Verifone

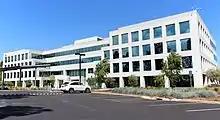
Former Verifone headquarters in Redwood City, now home to Equinix

By the beginning of the 1980s, the major credit card companies began seeking methods to reduce processing costs and losses due to fraud. In 1981, Visa and MasterCard began offering merchants discounts on their transactions if they agreed to use newly developed automated transaction technology for all credit card purchases greater than $50. This move opened the way for the creation of an industry devoted to producing POS authorization systems. Early systems typically had starting prices of $900.